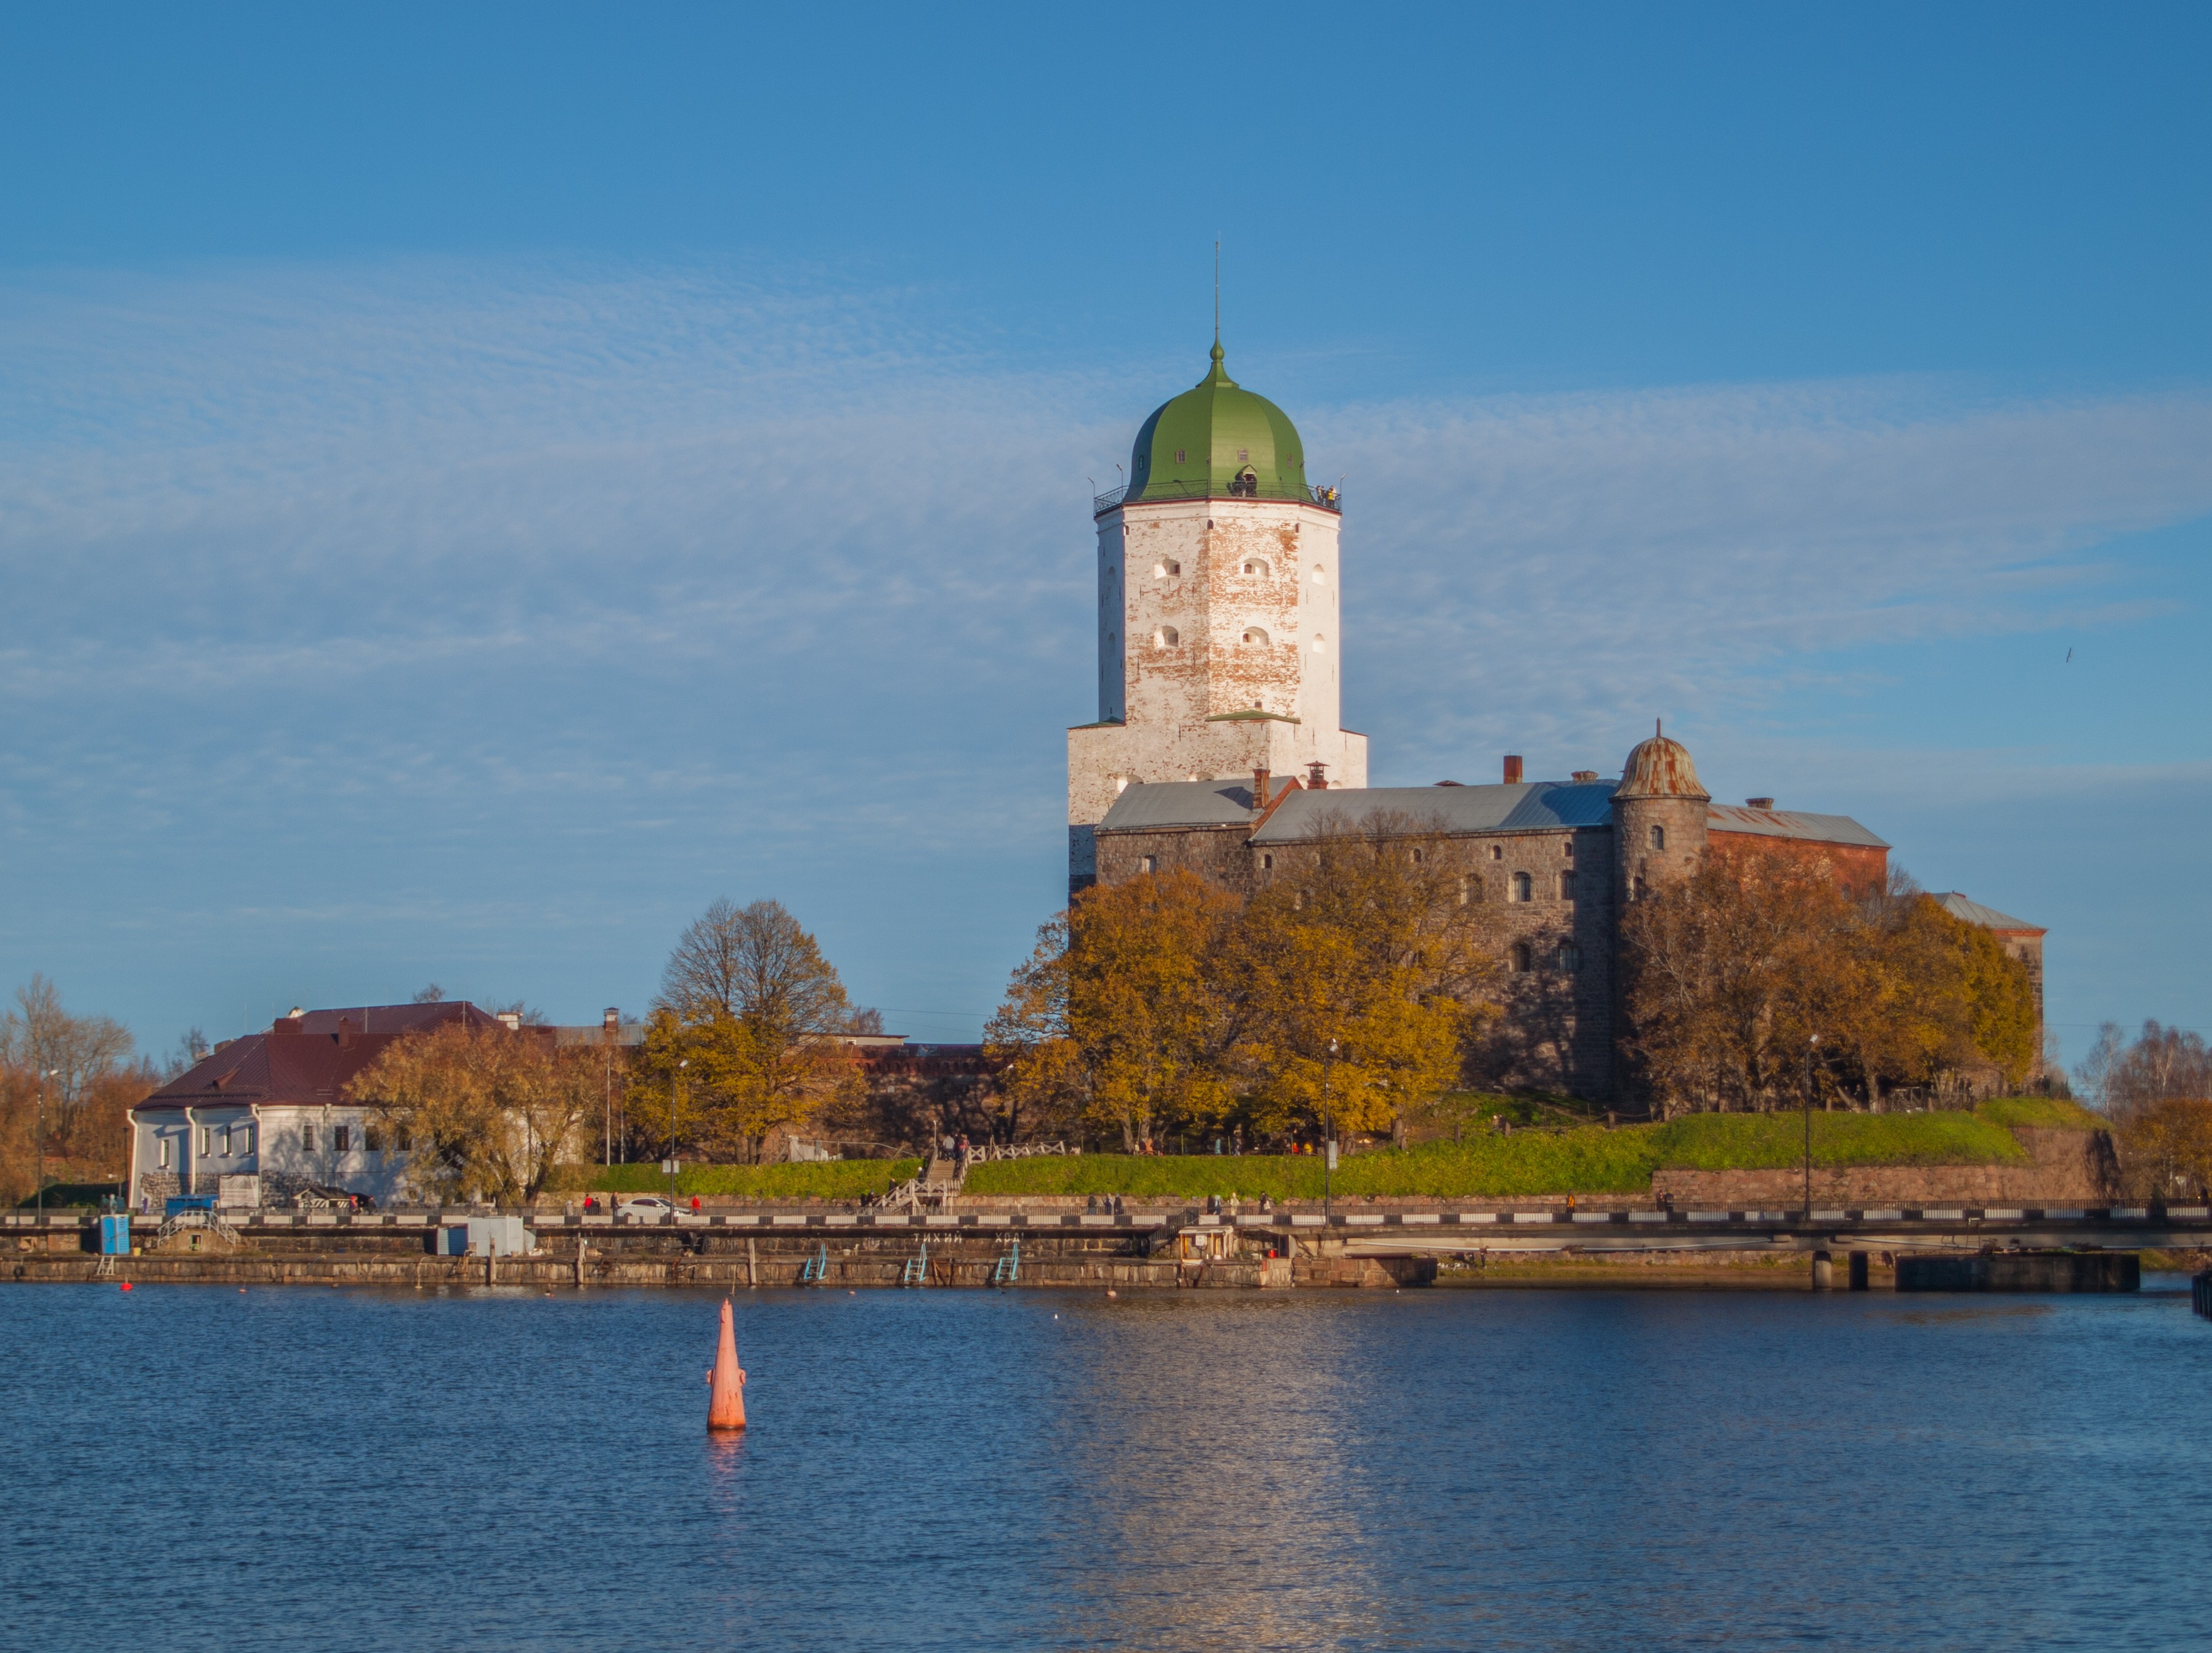
image, water, landmark, sky, waterway, river, sea, tower, building, architecture, city, lake, tourism, reflection, channel, bank, loch, reservoir, castle, coast, tourist attraction, steeple, church